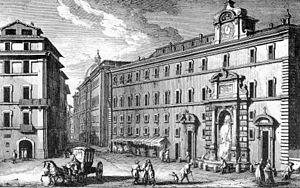
La fontaine de Ponte Sisto, également connue sous le nom de fontana ou fontanone dei Cento Preti, est située à Rome, dans le rione Trastevere, sur la Piazza Trilussa, après l'extrémité du Pont Sisto.